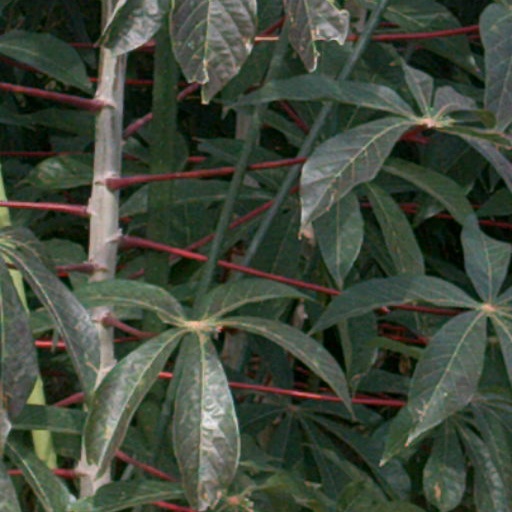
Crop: cassava